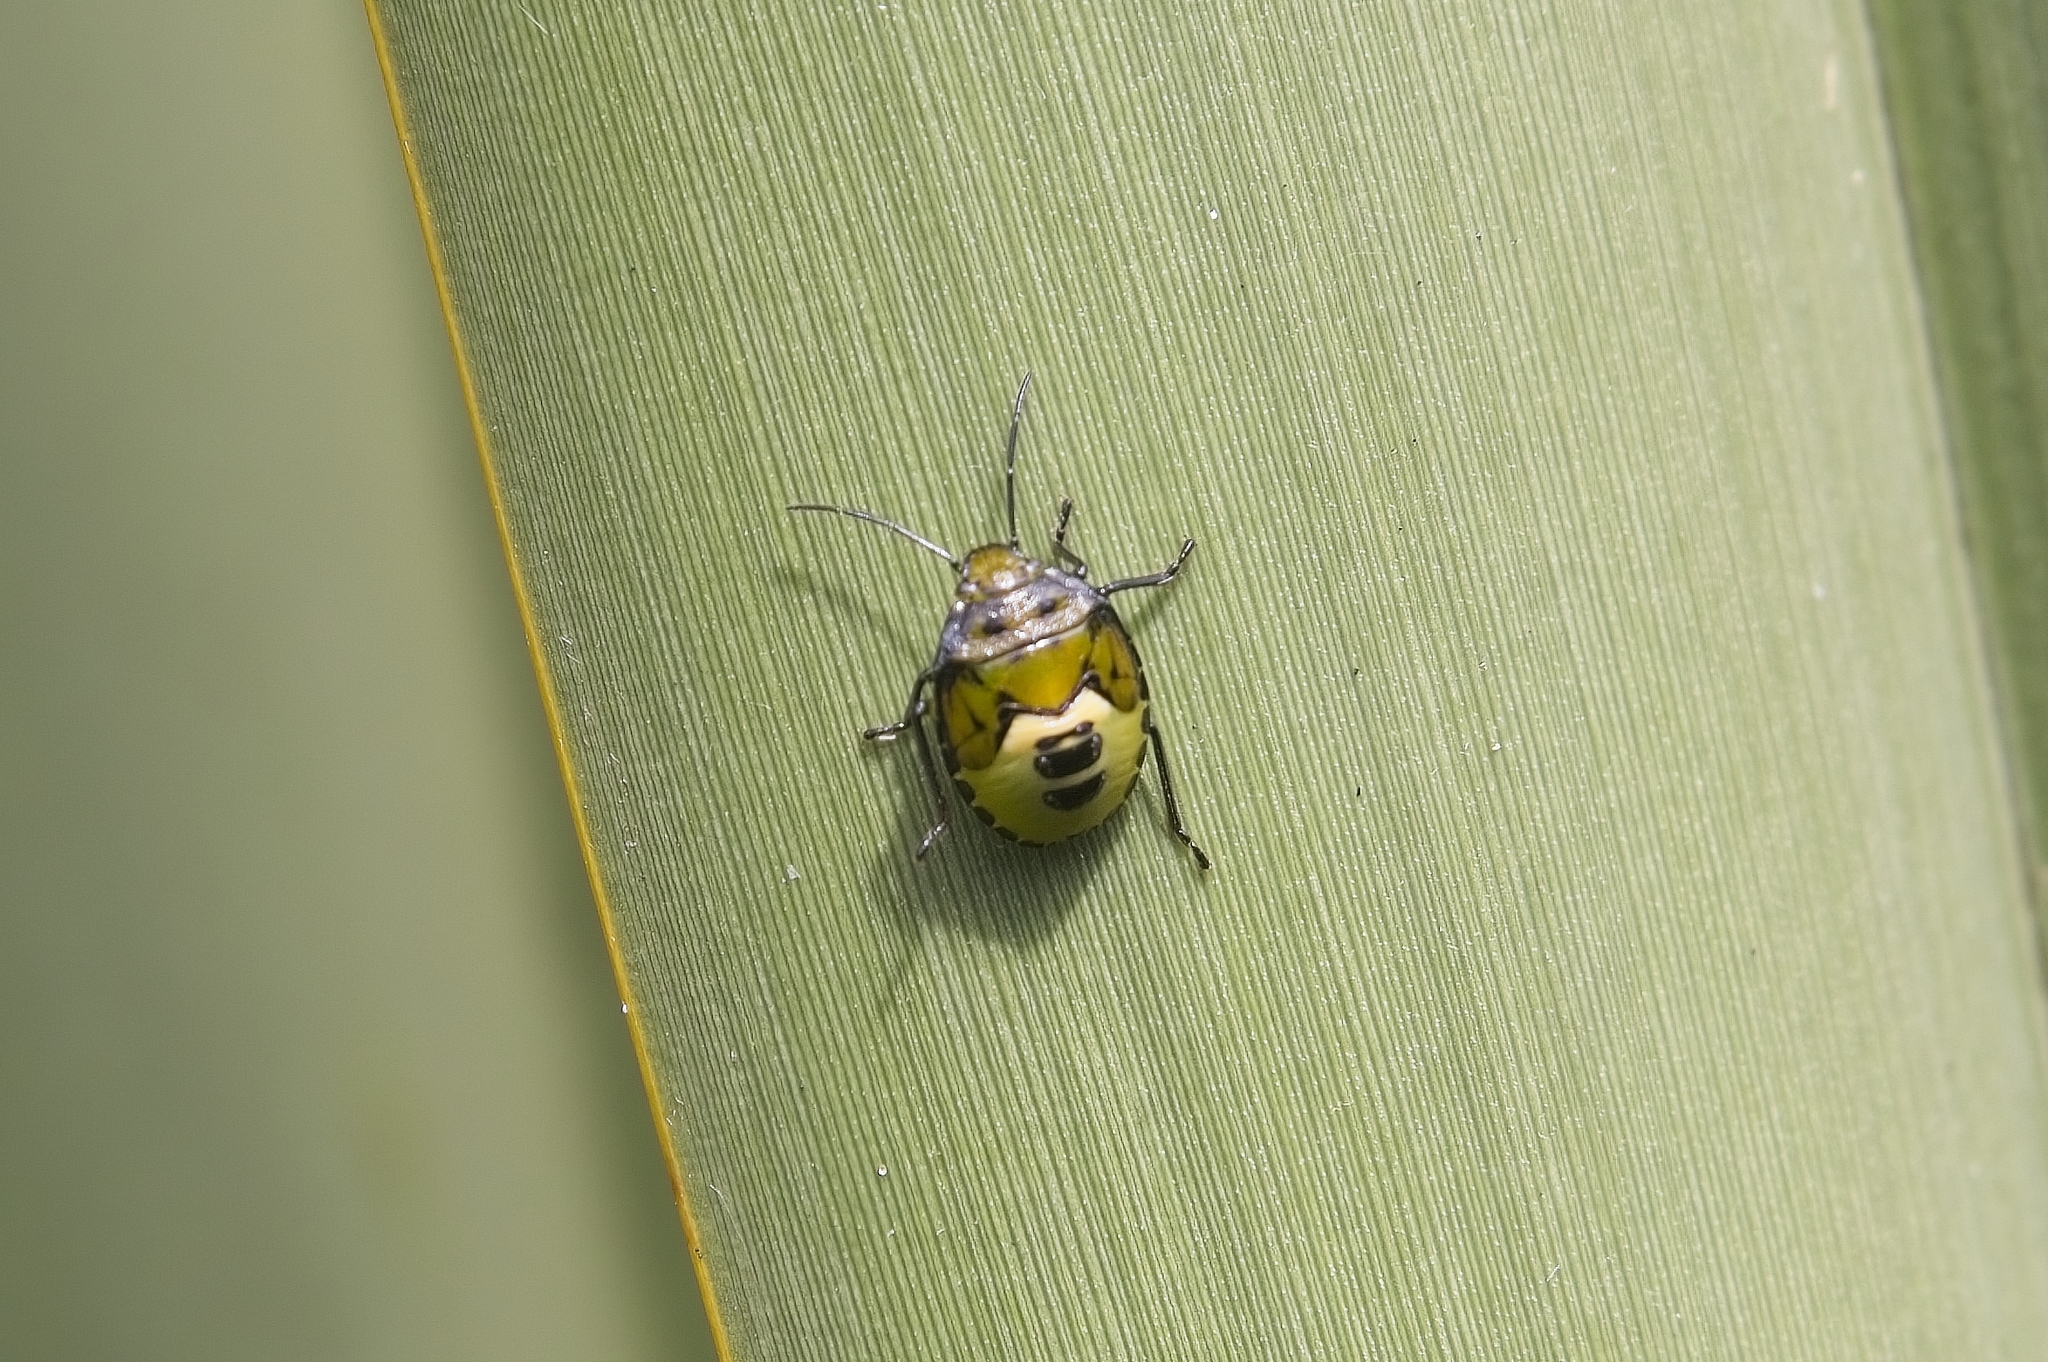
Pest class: stink_bug